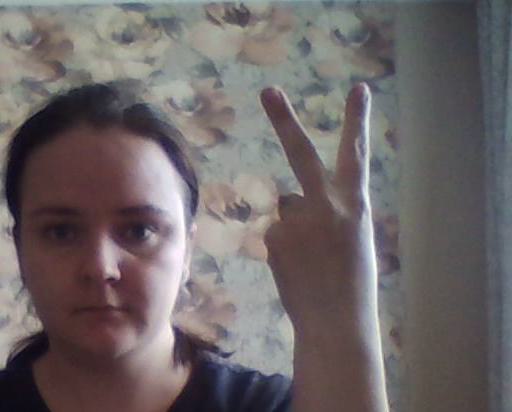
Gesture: peace_inverted